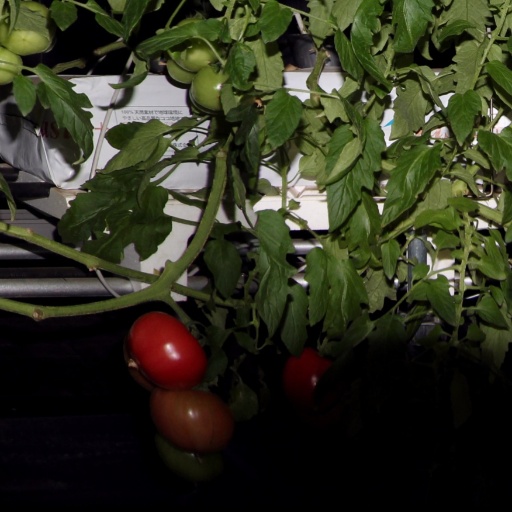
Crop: tomato